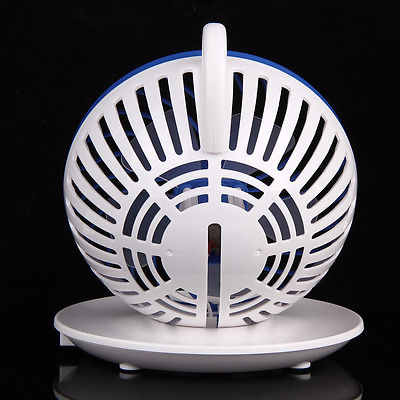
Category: fan